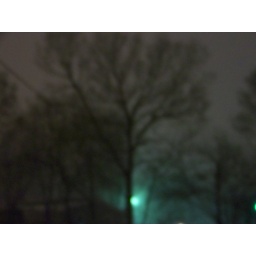
a tree in the winter with the street light behind it.